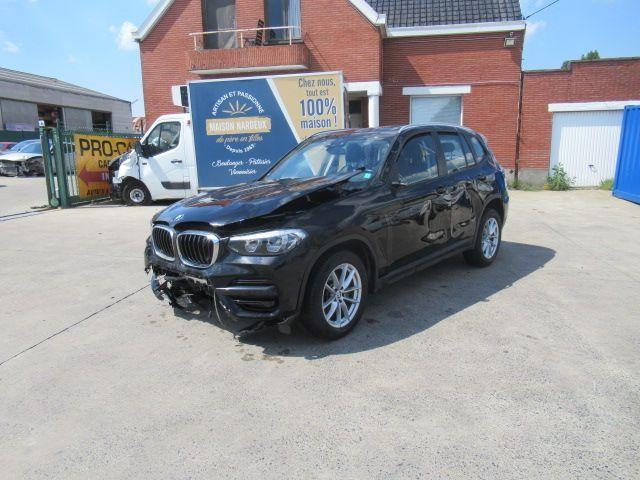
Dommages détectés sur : pare-choc avant, capot, porte avant gauche, porte arrière gauche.
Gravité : majeur